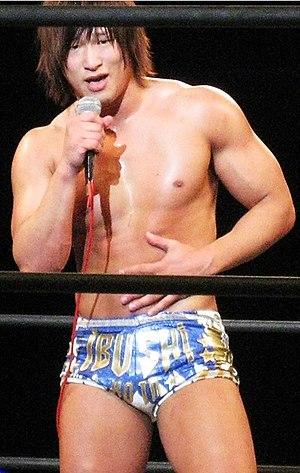
Fédérations : NJPW - WWE